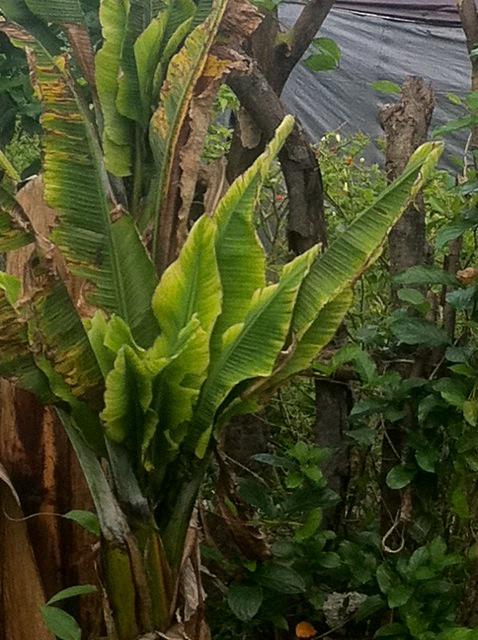
Plant: Banana
Disease: banana bunchy top